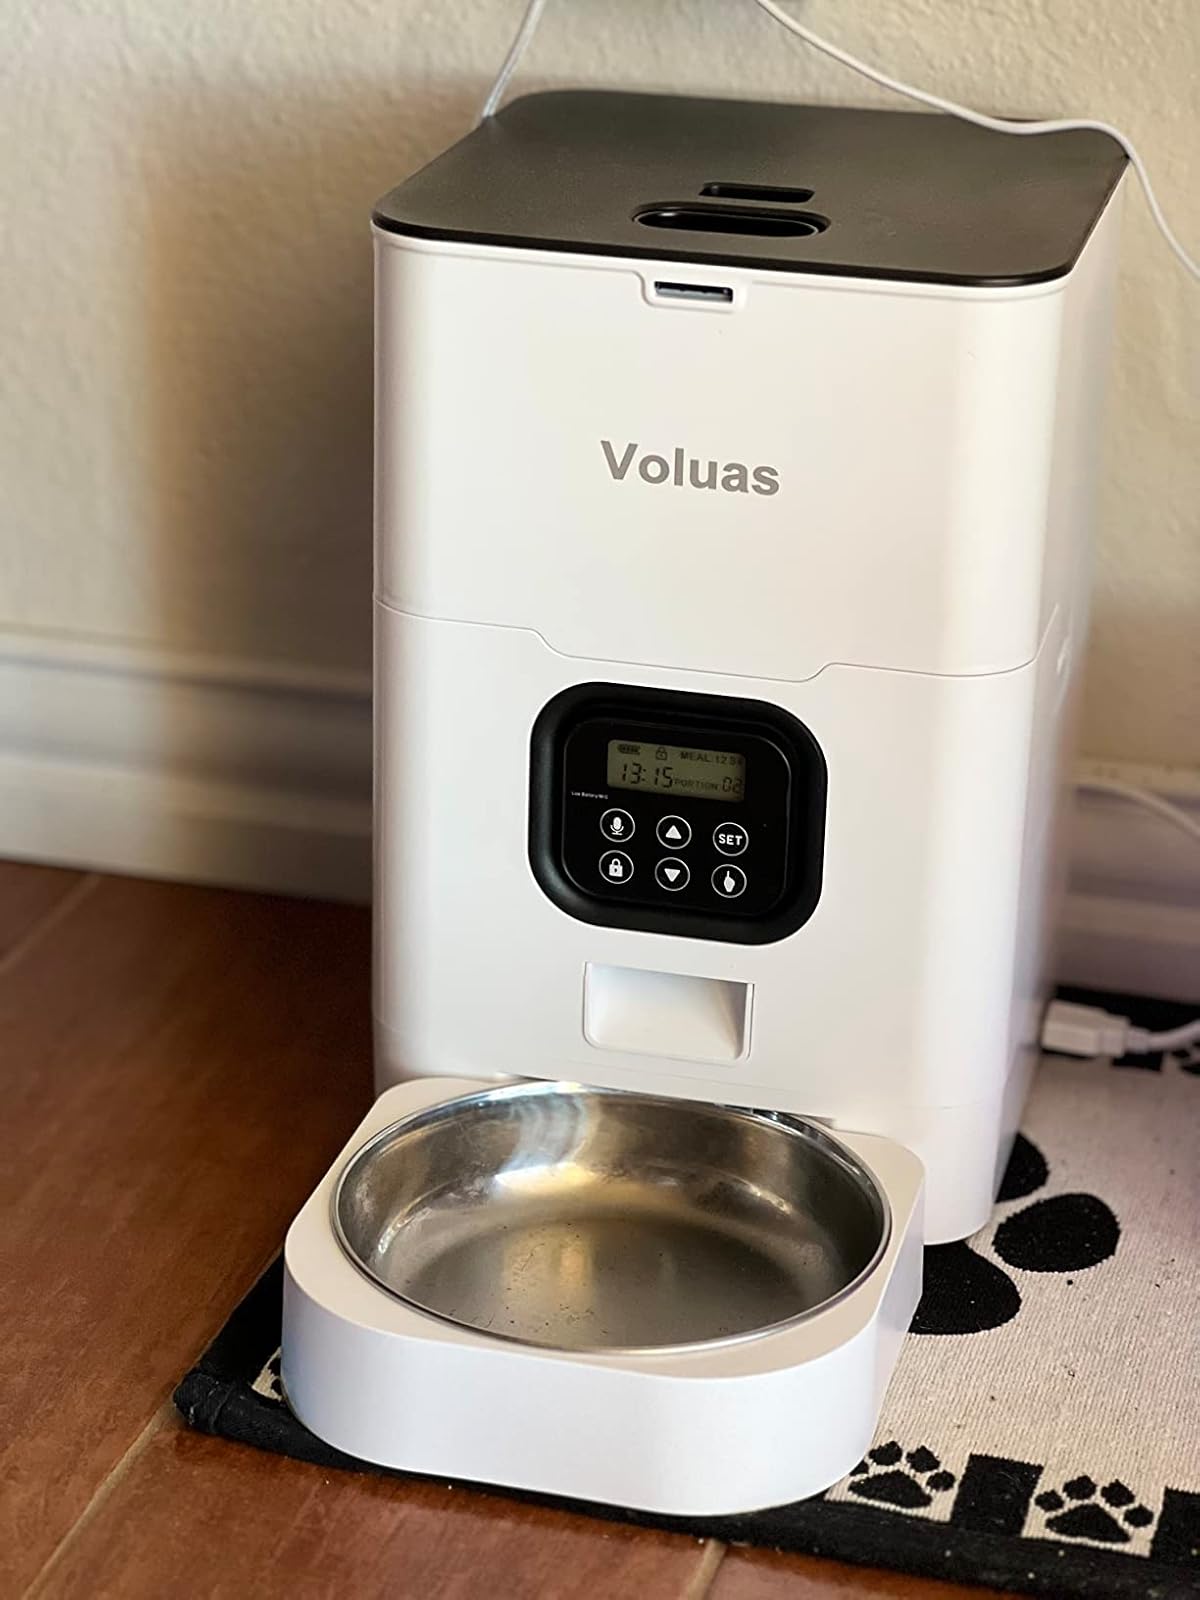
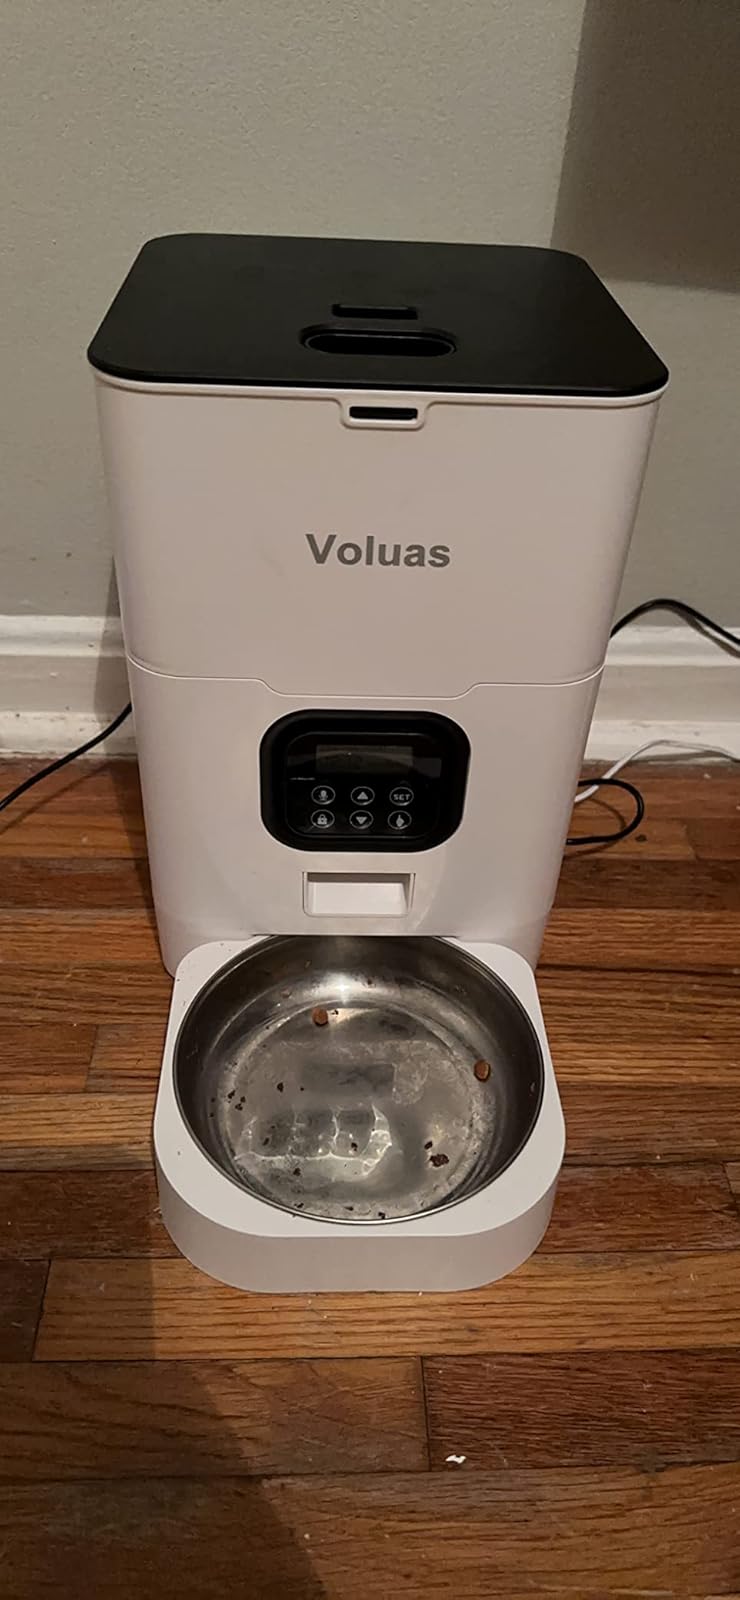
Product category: items_feeder
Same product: yes